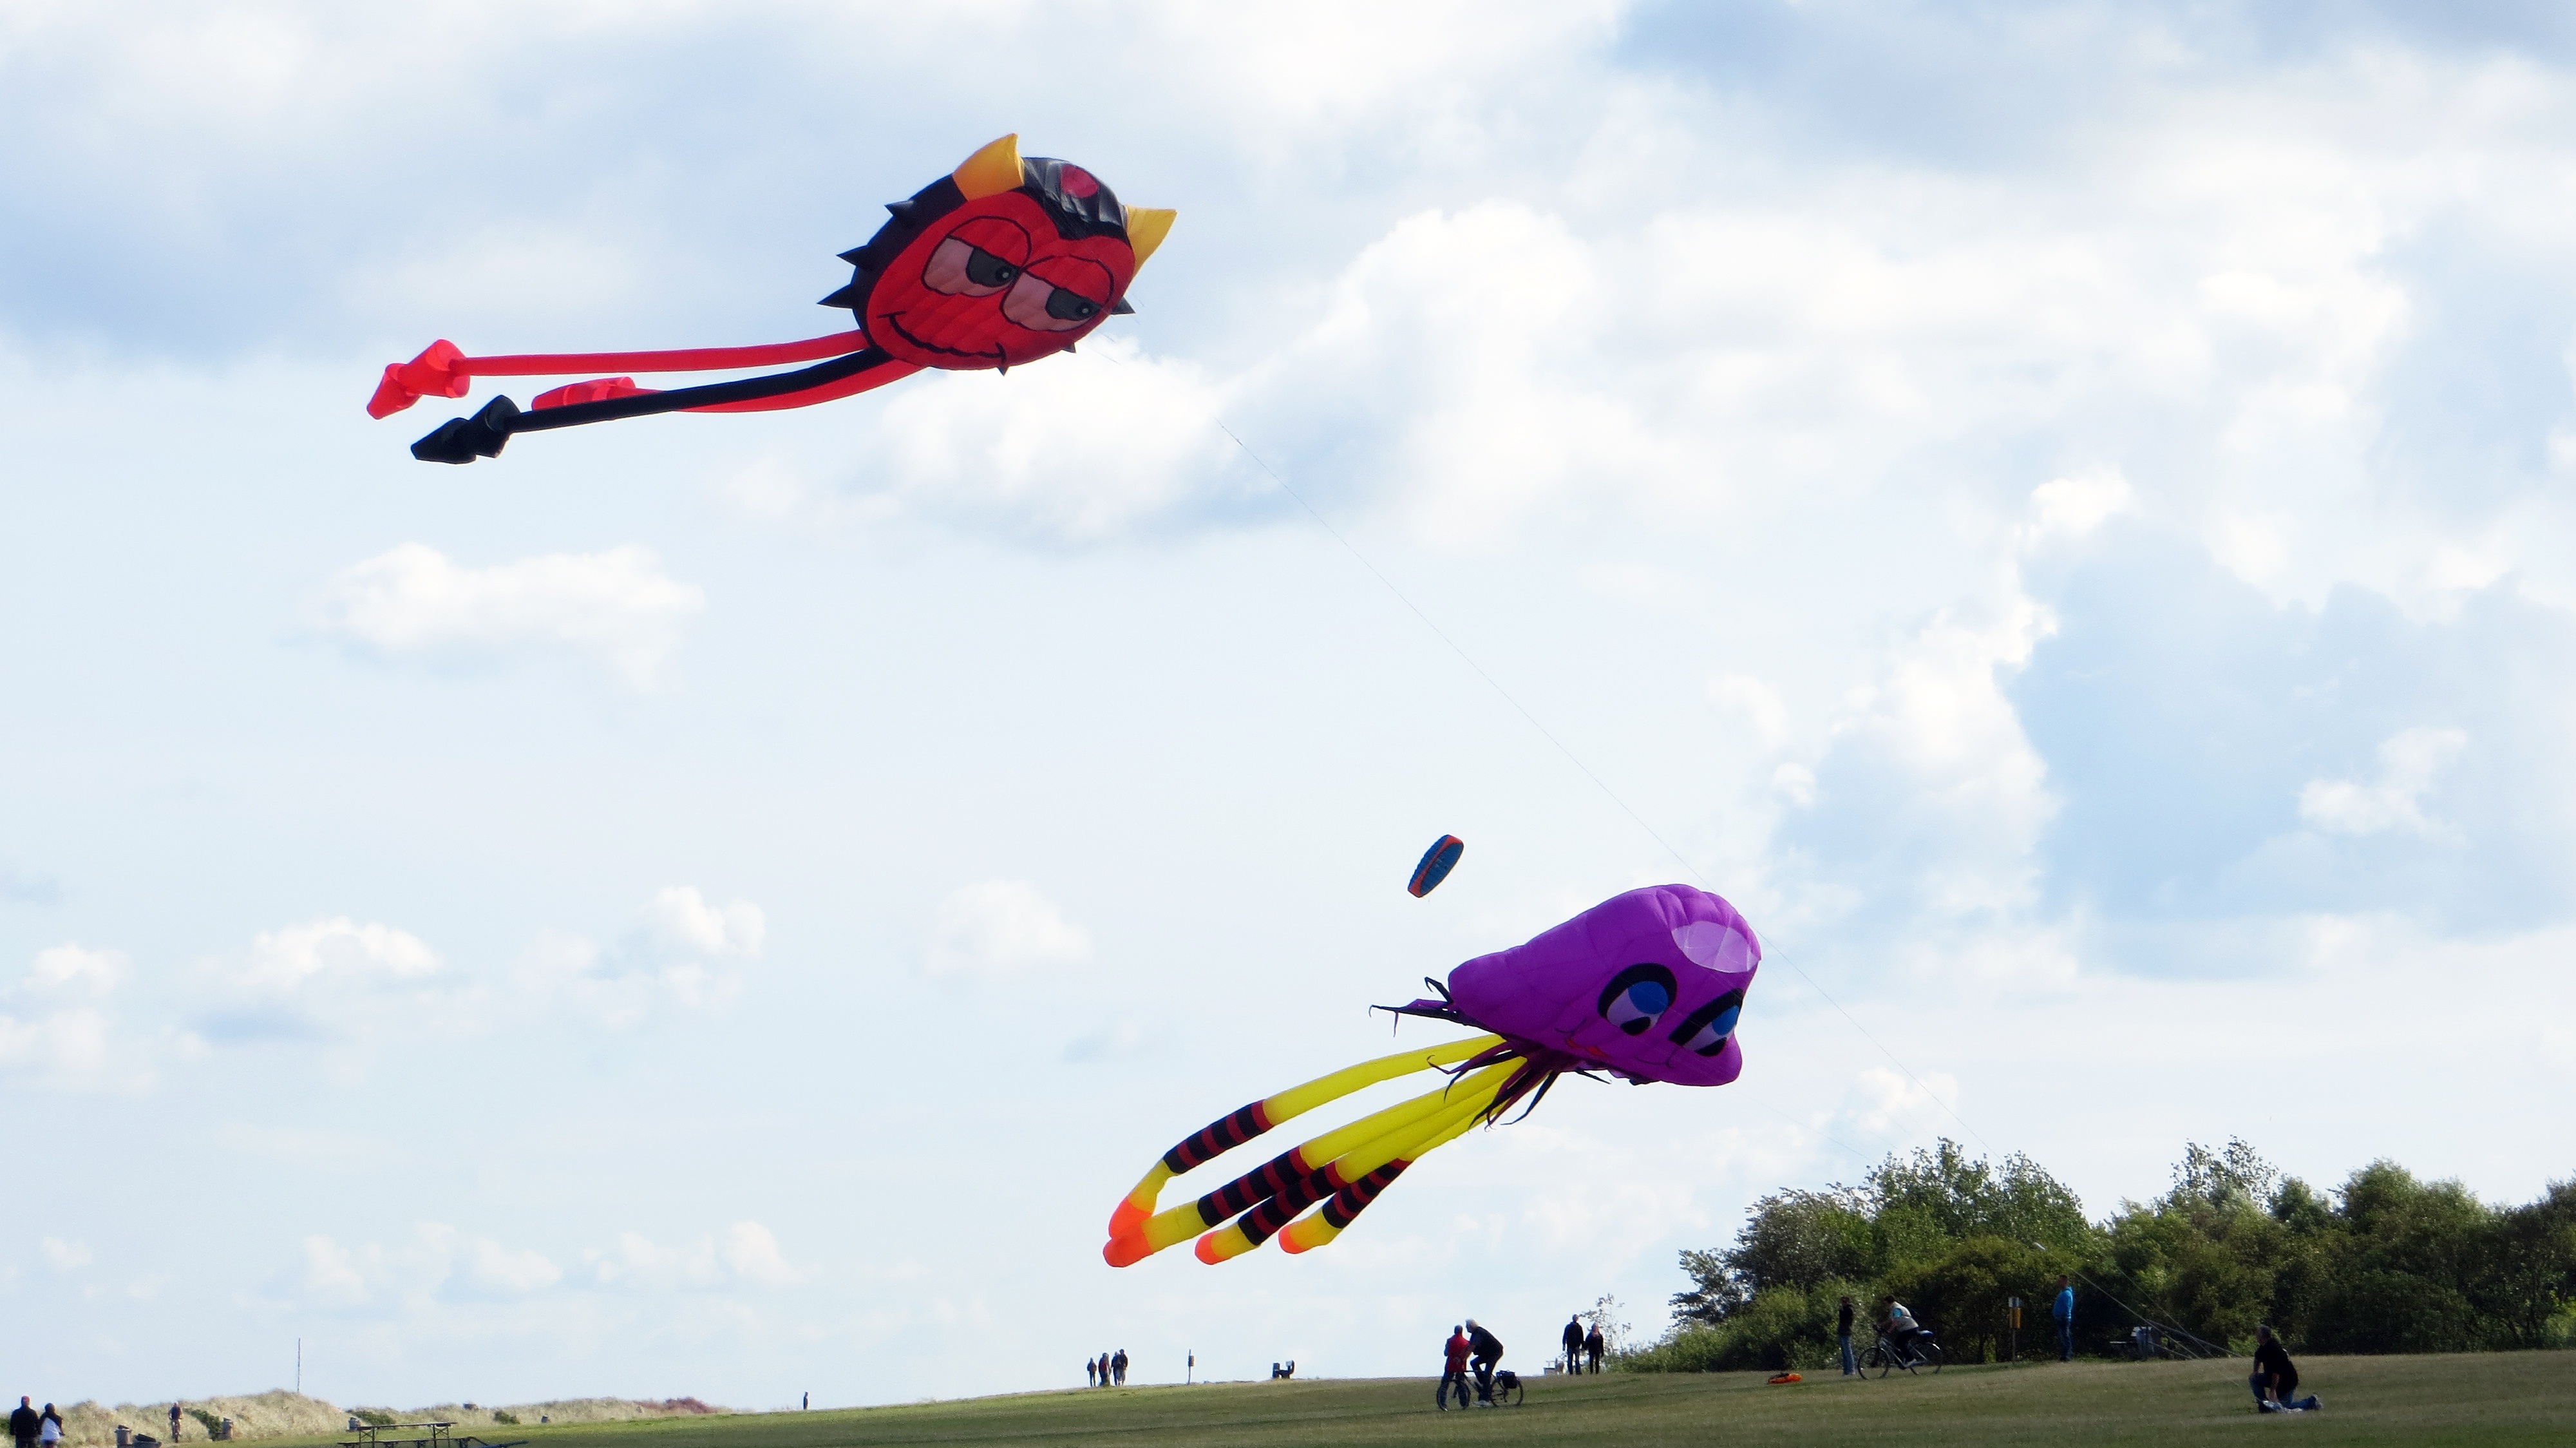
sky, play, air, wind, fly, dance, color, flight, colorful, extreme sport, toy, parachute, fun, sports, hobby, parachuting, dragons, monoplane, atmosphere of earth, windsports, kite sports